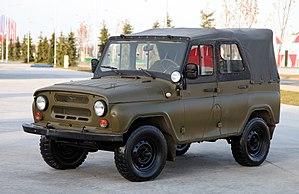
L'UAZ-469 est un véhicule militaire tout-terrains, tout-usages fabriqué par UAZ. Il a été utilisé par les forces armées soviétiques et des autres pays du Pacte de Varsovie, ainsi que par des unités paramilitaires du bloc de l'Est. En Union soviétique, son utilisation a également été généralisée dans les services et organisations de l'État qui avaient besoin véhicule de ce type robuste. La version classique militaire offre sept places assises.